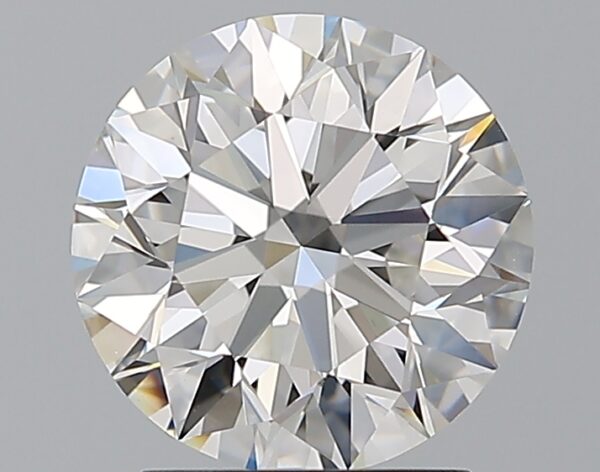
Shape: round
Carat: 2.2
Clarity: VVS1
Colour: F
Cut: EX
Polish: EX
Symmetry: EX
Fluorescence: M
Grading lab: GIA
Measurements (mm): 8.24 x 8.29 x 5.17